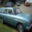
Label: automobile